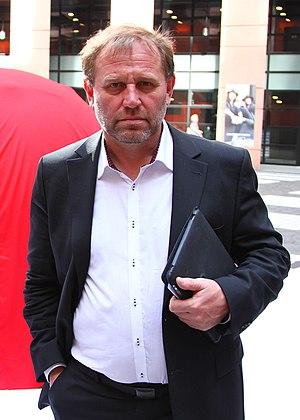
Bart Hubert Wilfried Marcel Staes, né le 7 août 1958 à Izegem est une personnalité politique belge flamand, membre de Groen.